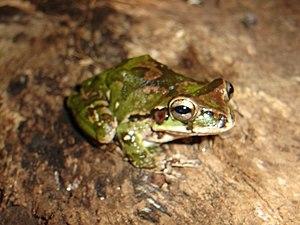
Smilisca baudinii est une espèce d'amphibiens de la famille des Hylidae.